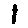
Label: 1